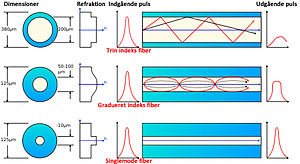
Lysleder
Her præsenteres 3 forskellige optiske fiber typer med deres fordele og ulemper. Det første glasbaserede fibre har en ydre diameter på 0,380 mm – og de 2 sidste kendte og udbredte fibre har en diameter på 0,125 mm, hvilket er det samme som 125 µm.